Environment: real
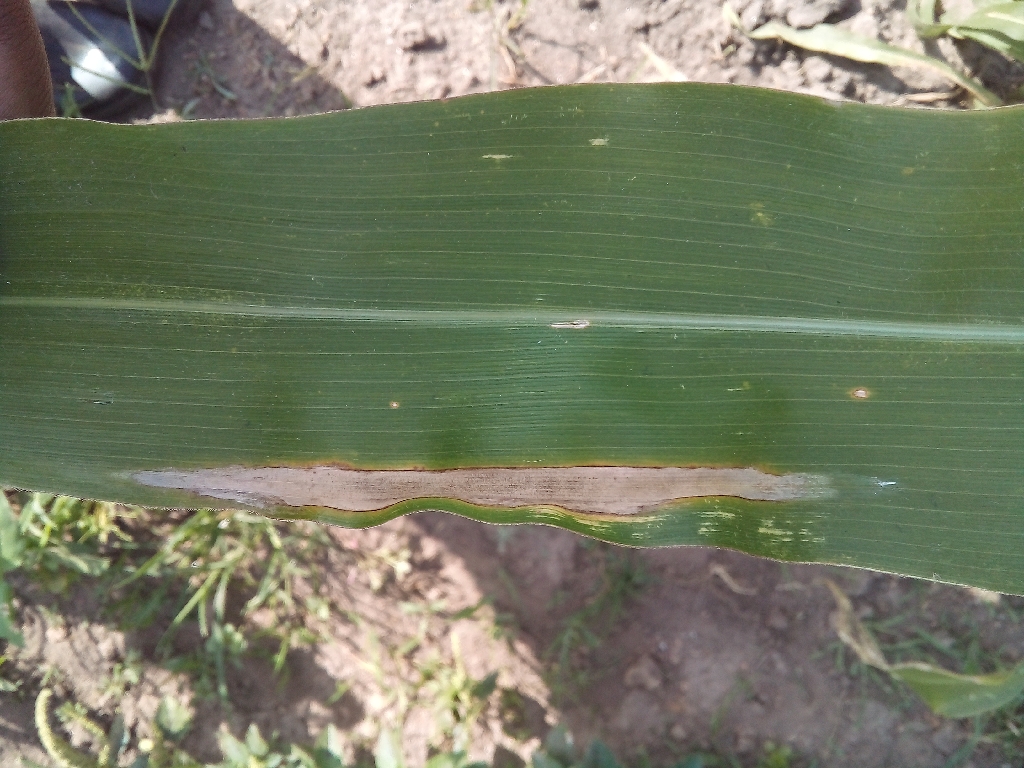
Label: northern_corn_leaf_blight